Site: brandenburg
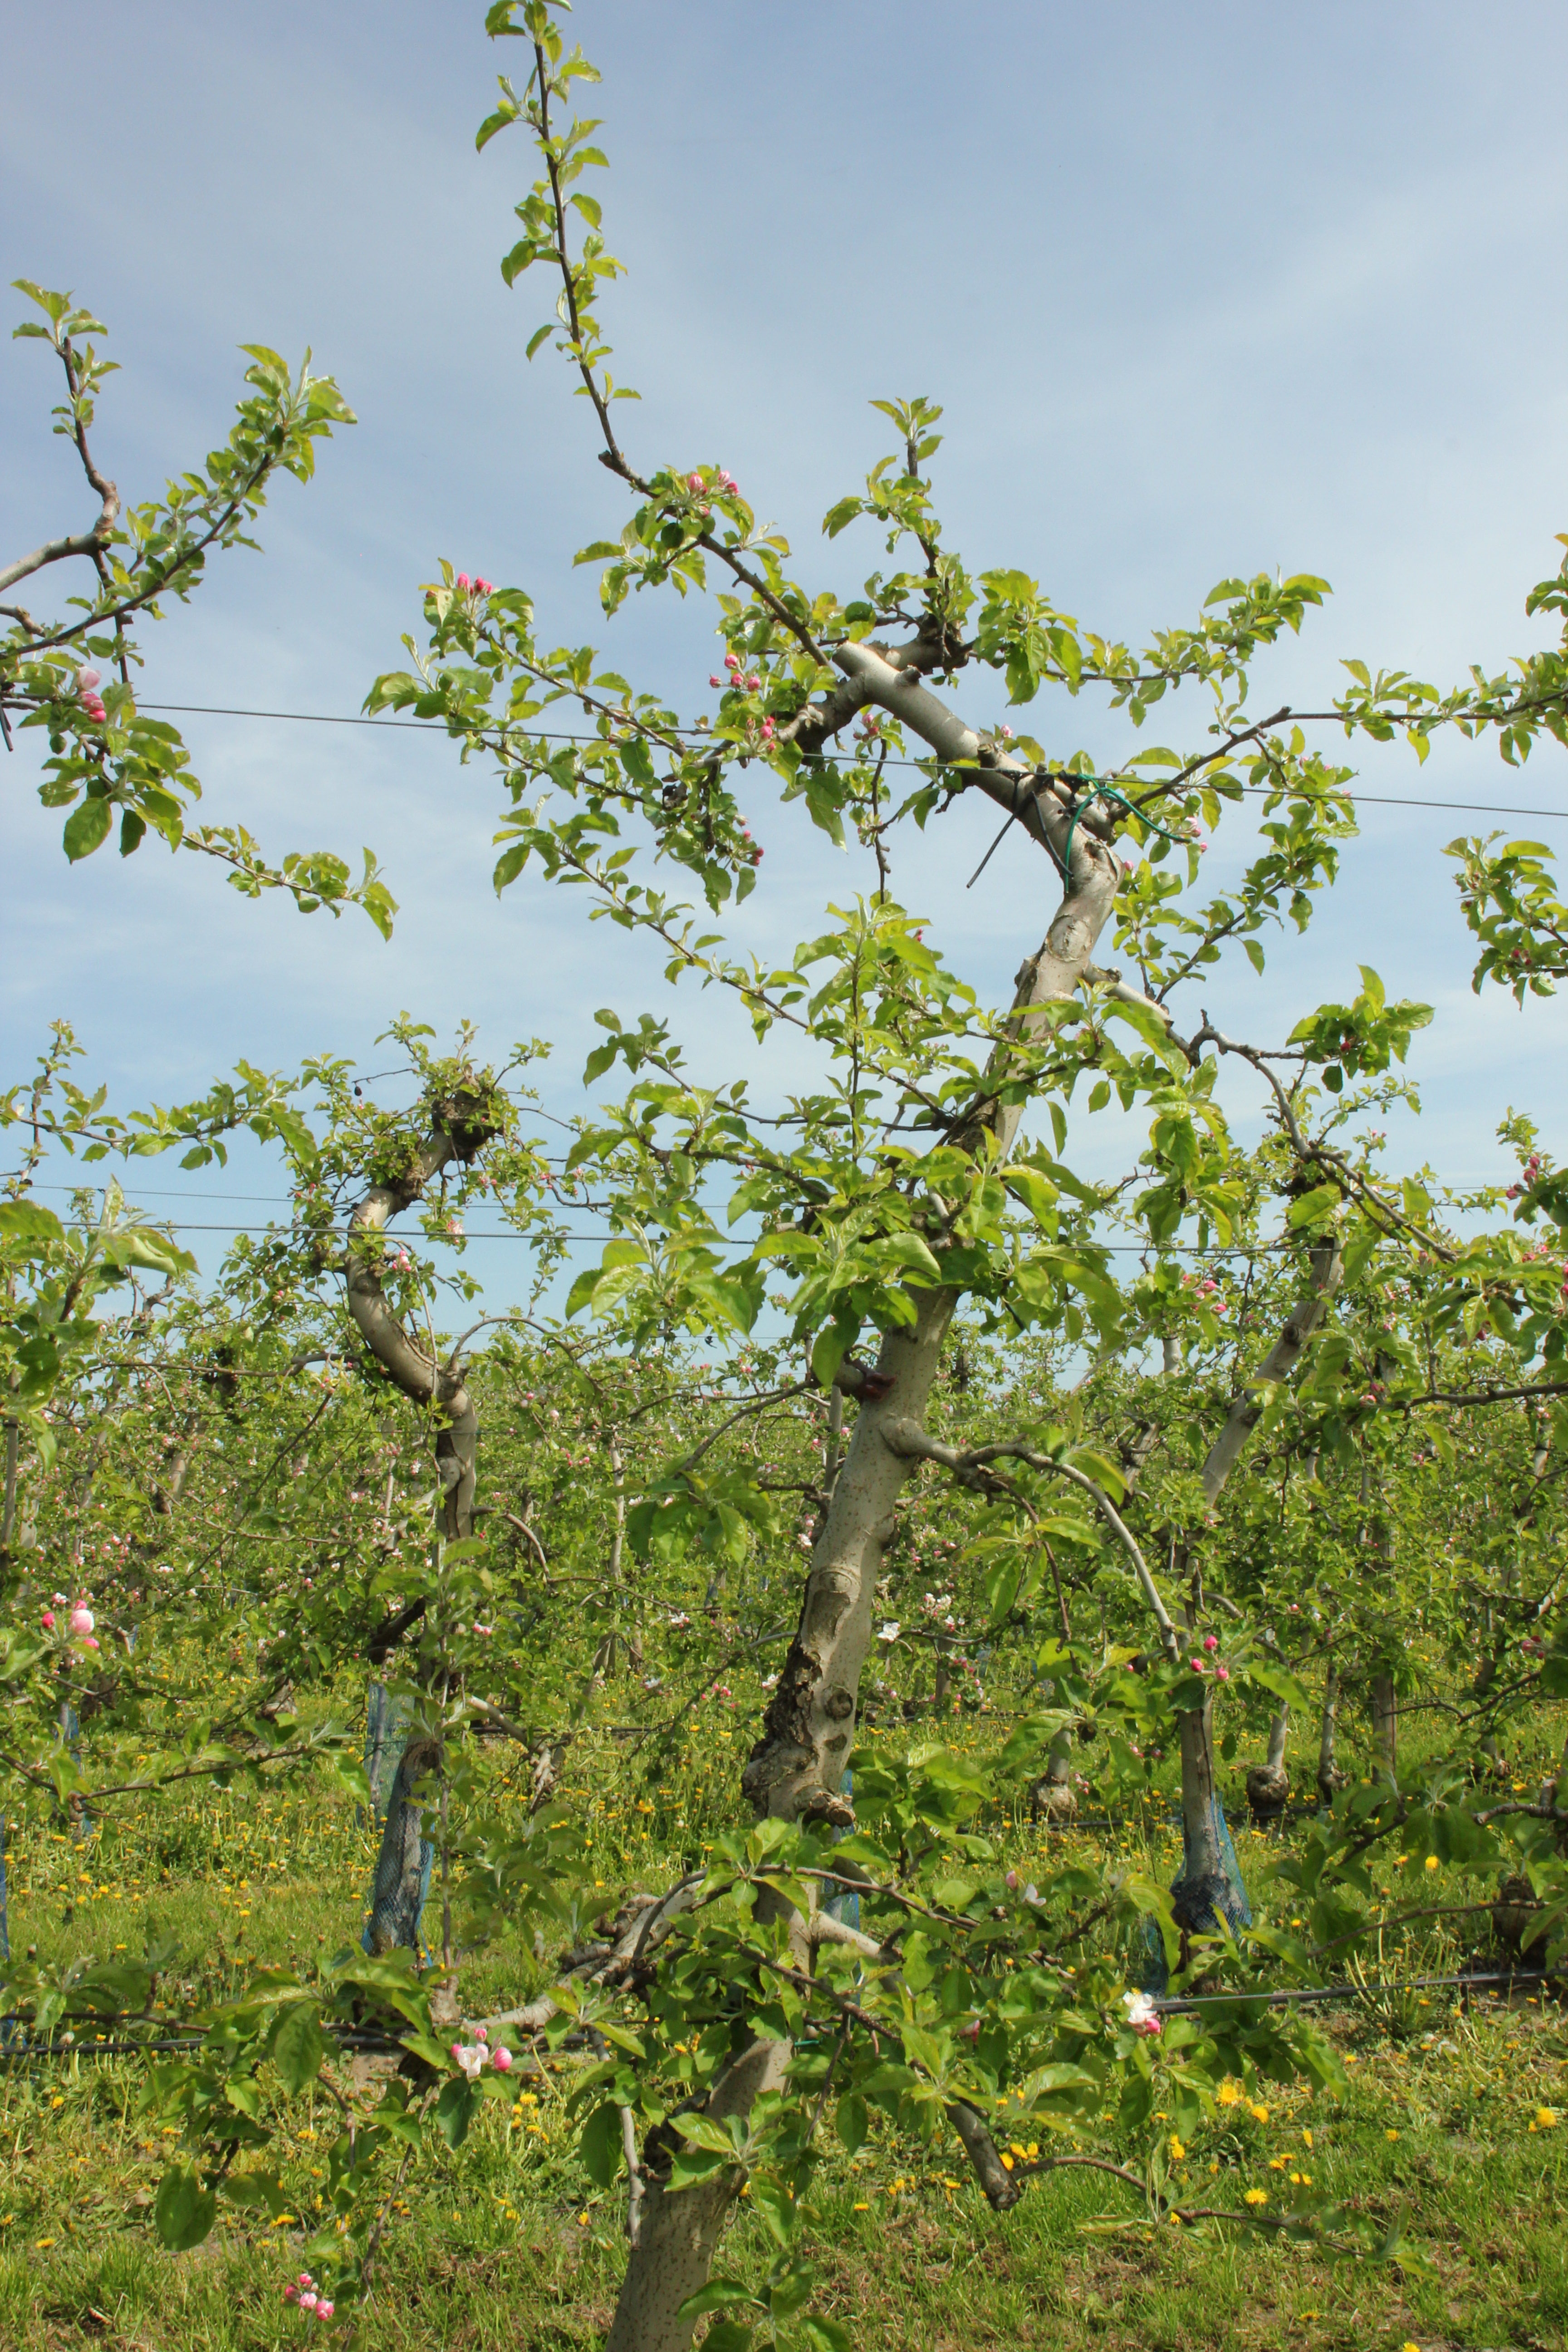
Growth stage (BBCH 60): Flowering